Central Coloso

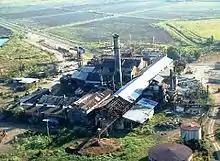
Aerial view of the Coloso Refinery

Upon turning Coloso into a sugarcane refinery, Emilio Vadí mechanized most of the production process. As a result, he produced 1,000 sugar barrels a day. That name increased during the 1870s.